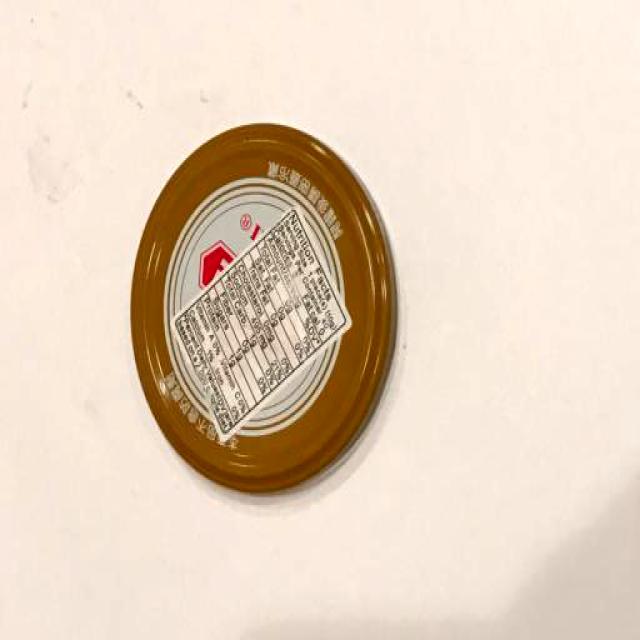
Label: Metal